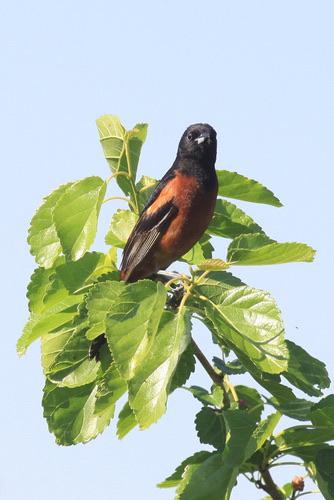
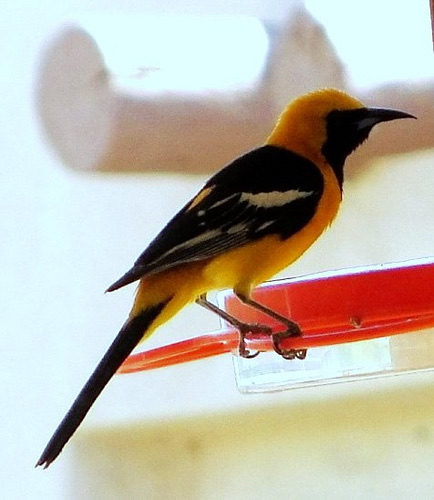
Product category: misc
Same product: yes